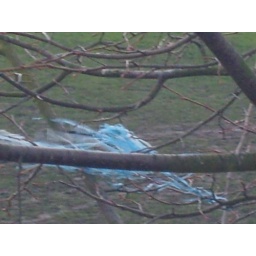
Blue plastic in tree, on school field